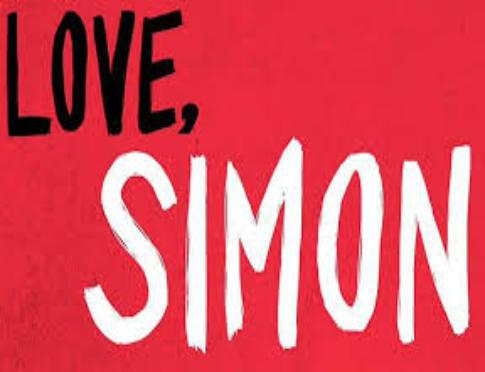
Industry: Clothes